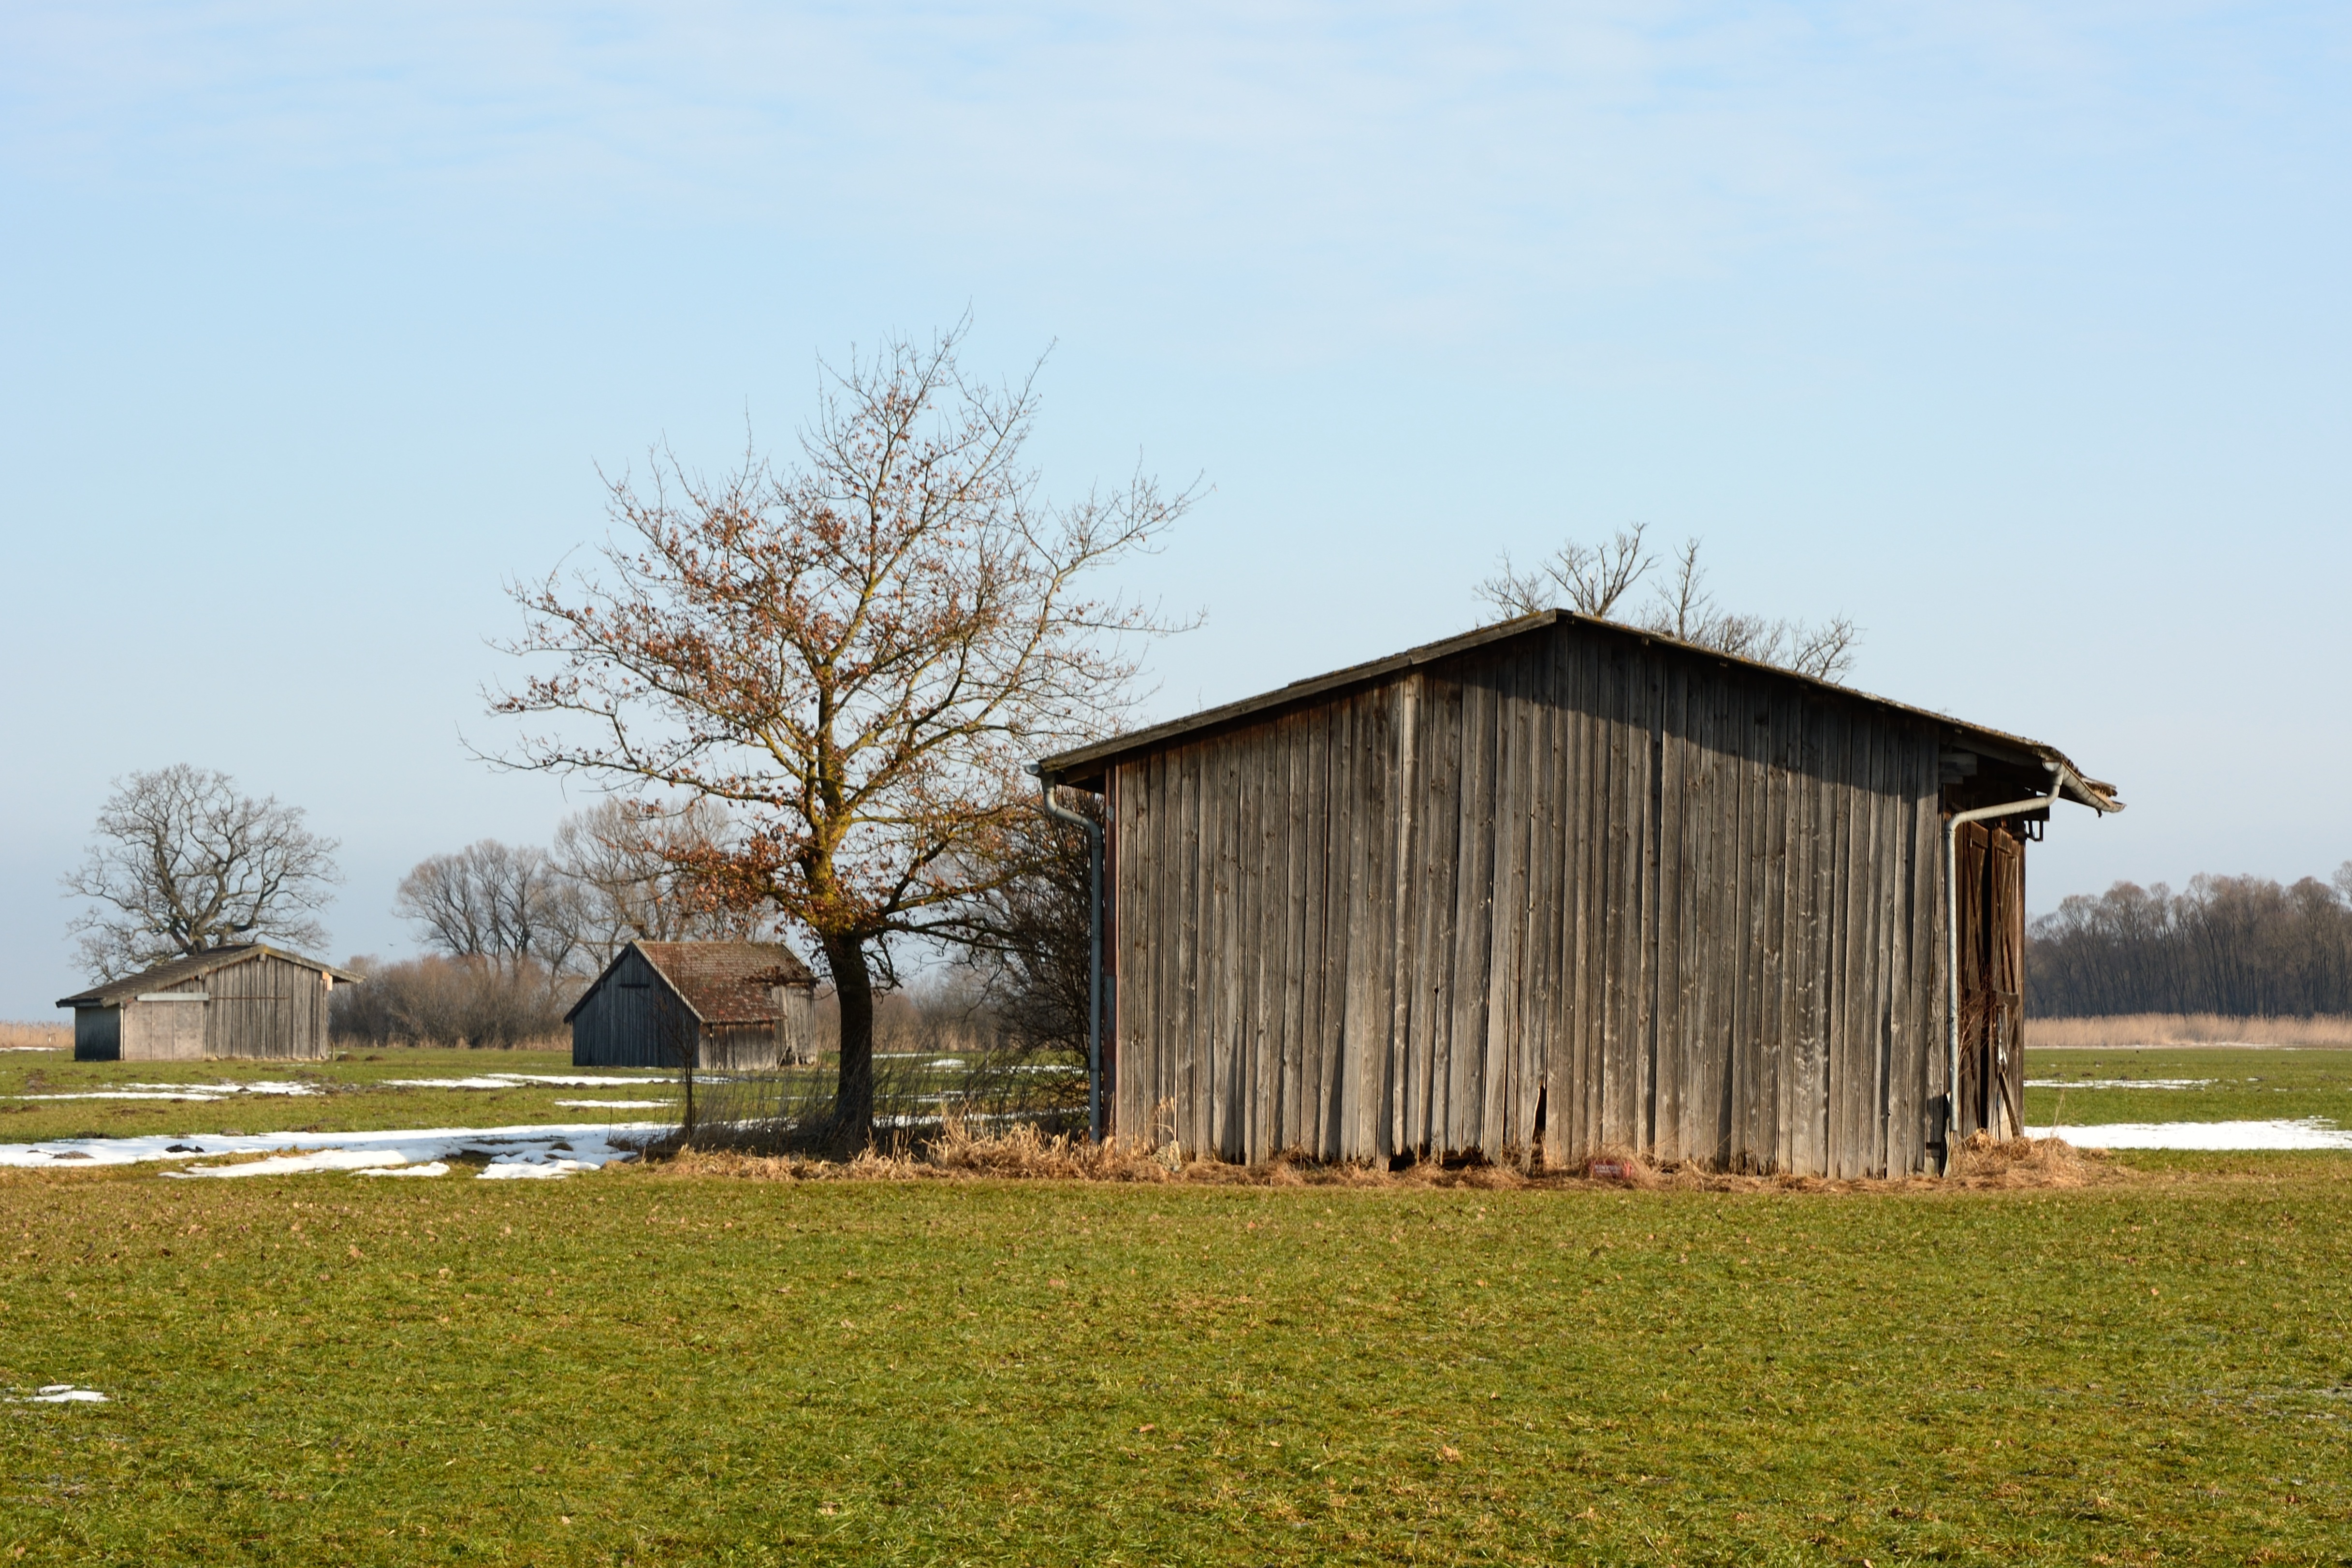
landscape, tree, nature, winter, farm, meadow, house, building, barn, home, shed, shack, pasture, scale, agriculture, log cabin, wintry, rural area, field barn, chiemgau